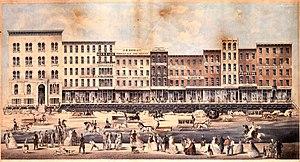
La chronologie de Chicago liste les principaux événements qui jalonnent l'histoire de la ville de Chicago, aux États-Unis.